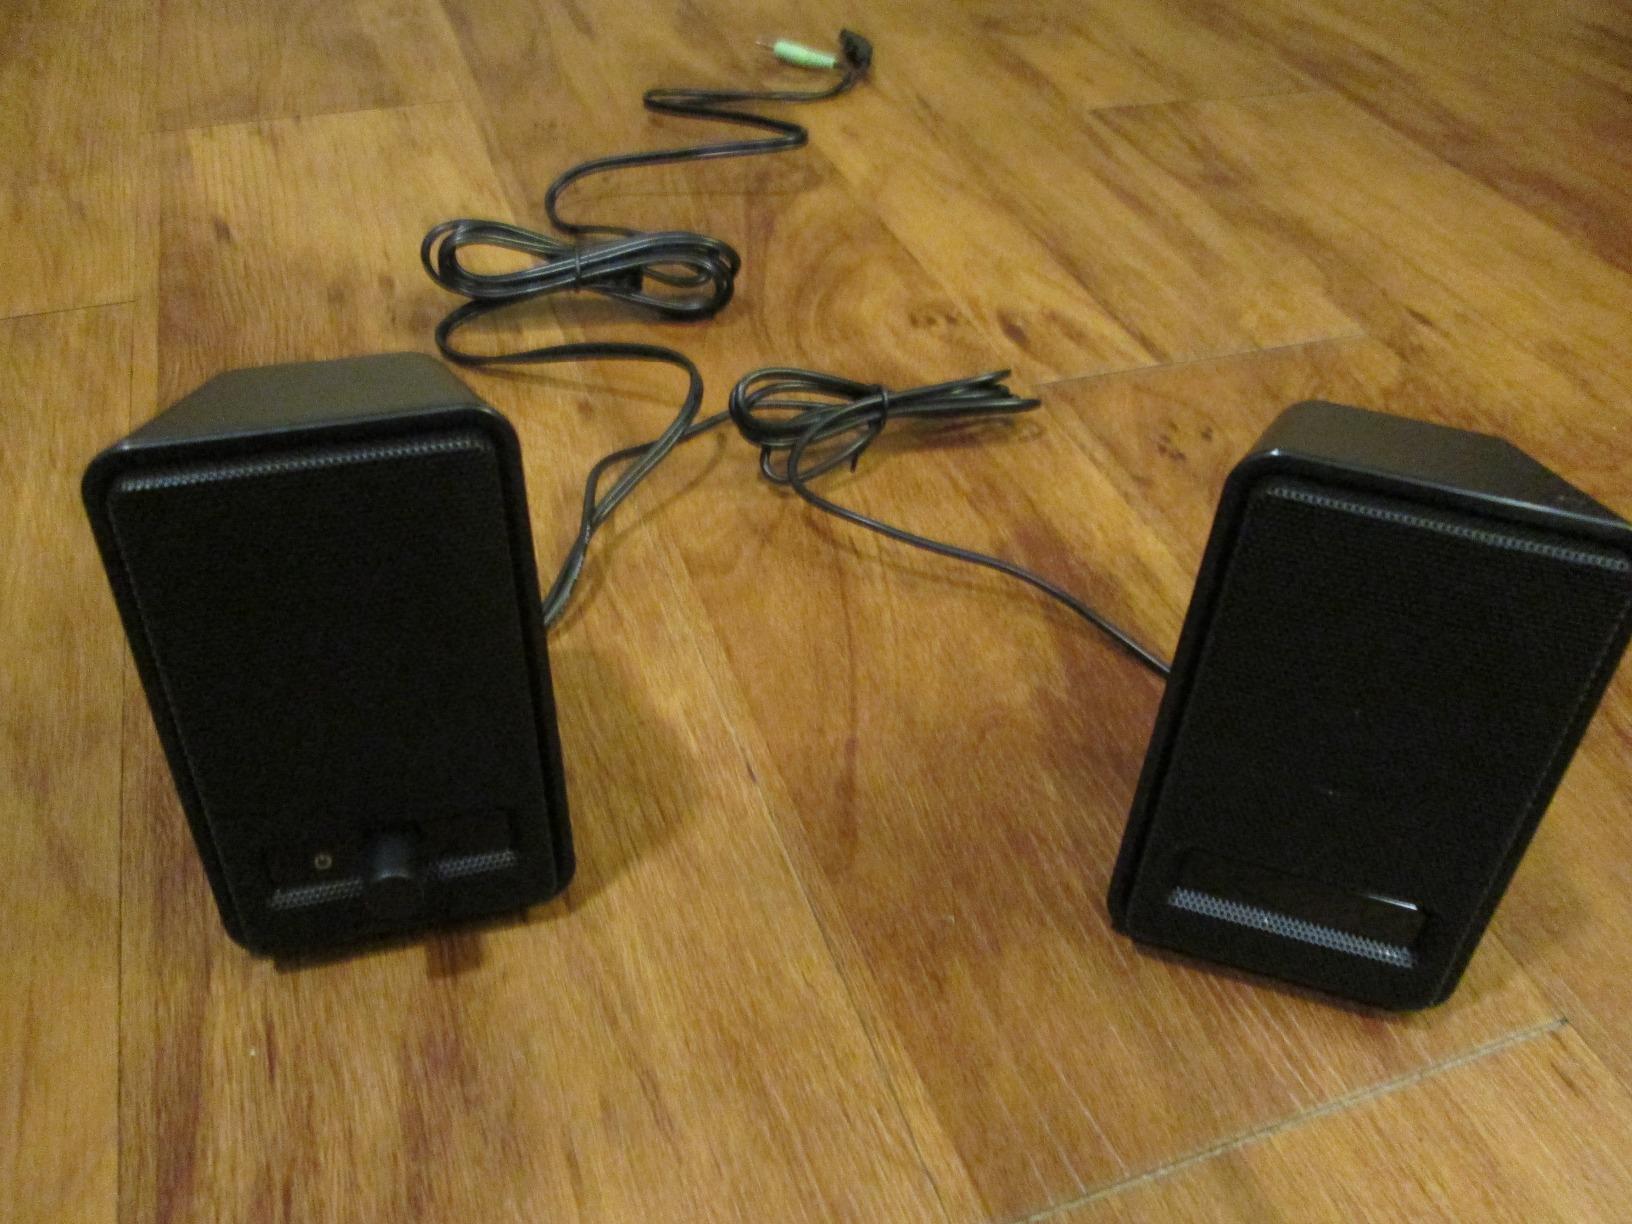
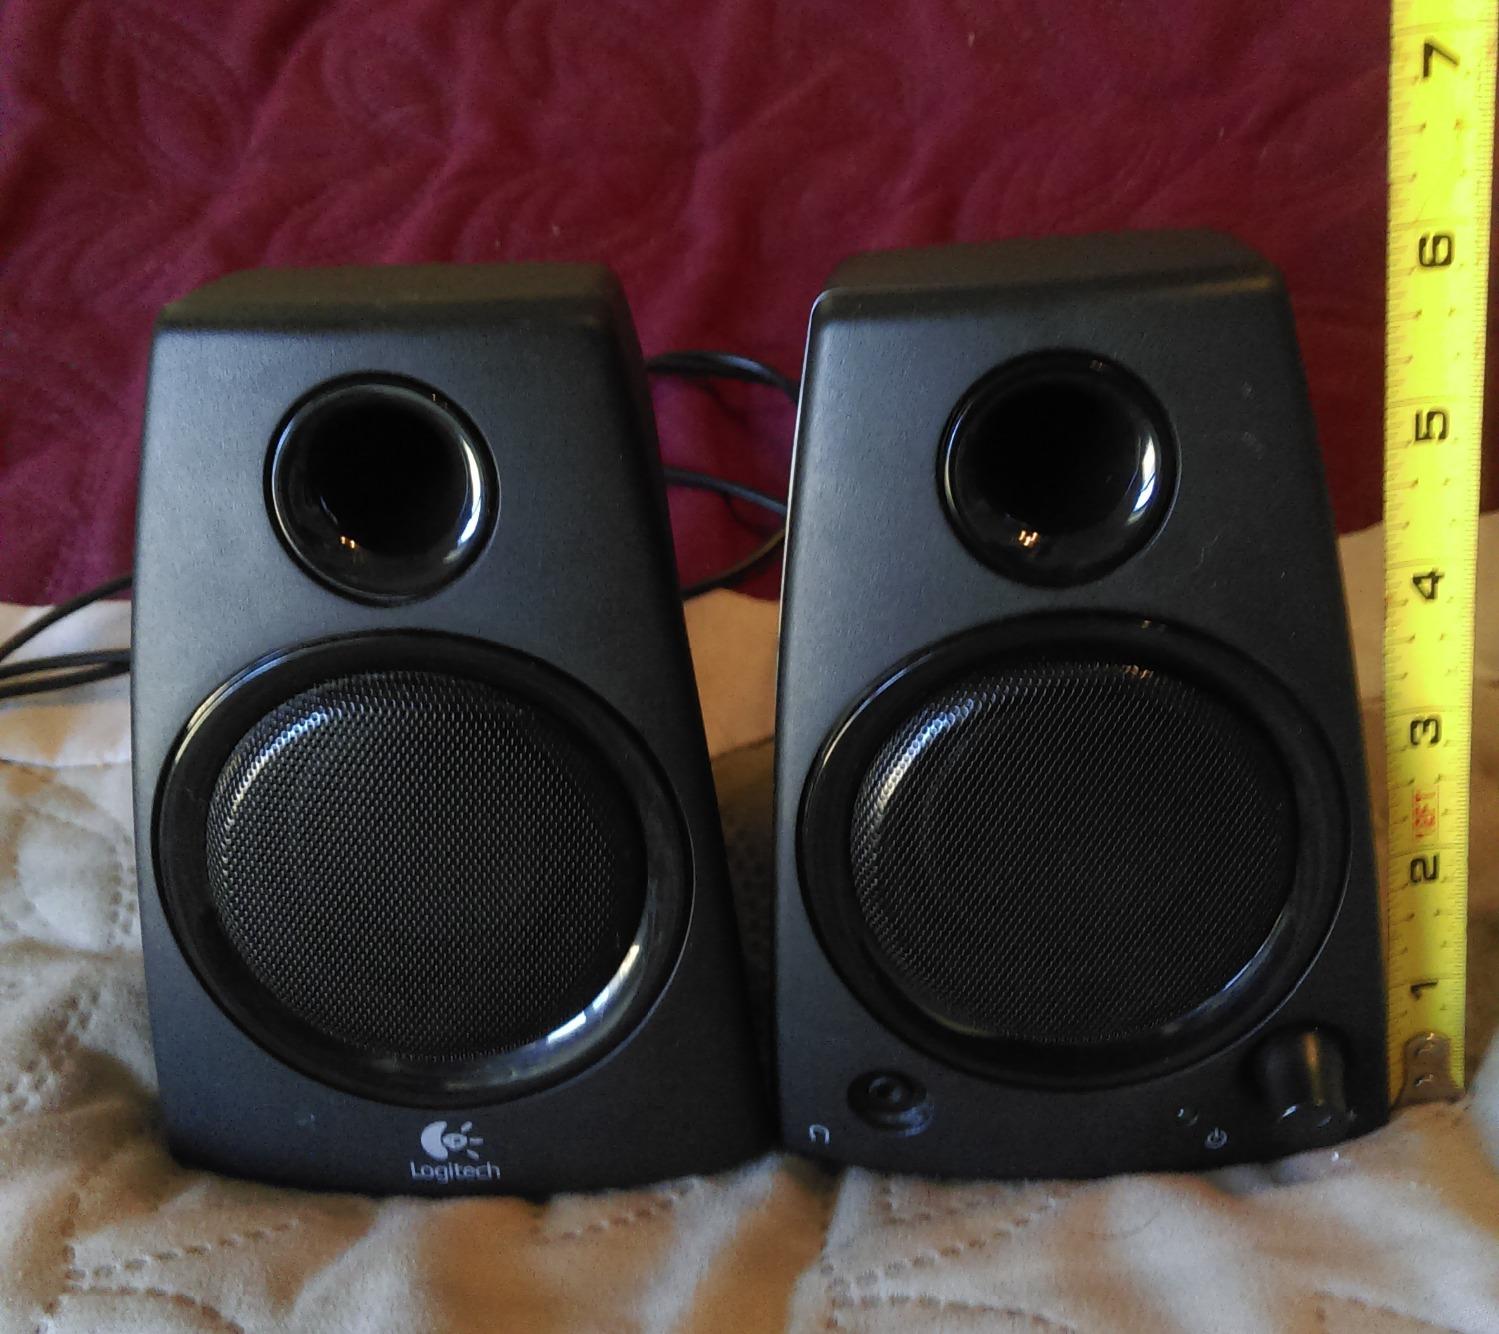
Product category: speaker
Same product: no